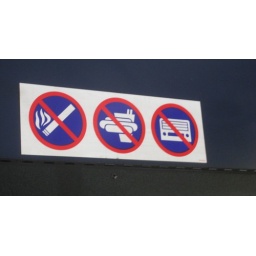
sign of what you can't do on the cap metro buses in austin